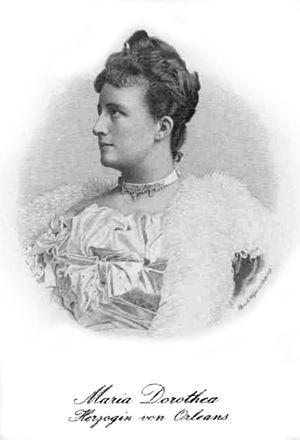
Portrait de la duchesse d'Orléans, née Marie-Dorothée d'Autriche (branche hongroise)
Marie-Dorothée de Habsbourg-Lorraine, princesse impériale, née le 14 juin 1867 à Alcsút, en Hongrie, décédée dans la même ville le 6 avril 1932, est une archiduchesse d’Autriche et princesse royale de Hongrie, duchesse d’Orléans en qualité d'épouse du prétendant orléaniste au trône de France de 1896 à sa mort.
Louis Philippe Robert d’Orléans, duc d’Orléans, né le 6 février 1869 à York House, à Twickenham, au Royaume-Uni et mort le 28 mars 1926 au palais d’Orléans, à Palerme, en Sicile, est prétendant orléaniste au trône de France sous le nom de « Philippe VIII » de 1894 à 1926. C’est également un explorateur, un naturaliste et un écrivain de langue française.
Cette liste présente les épouses des princes d’Orléans, c’est-à-dire, successivement :